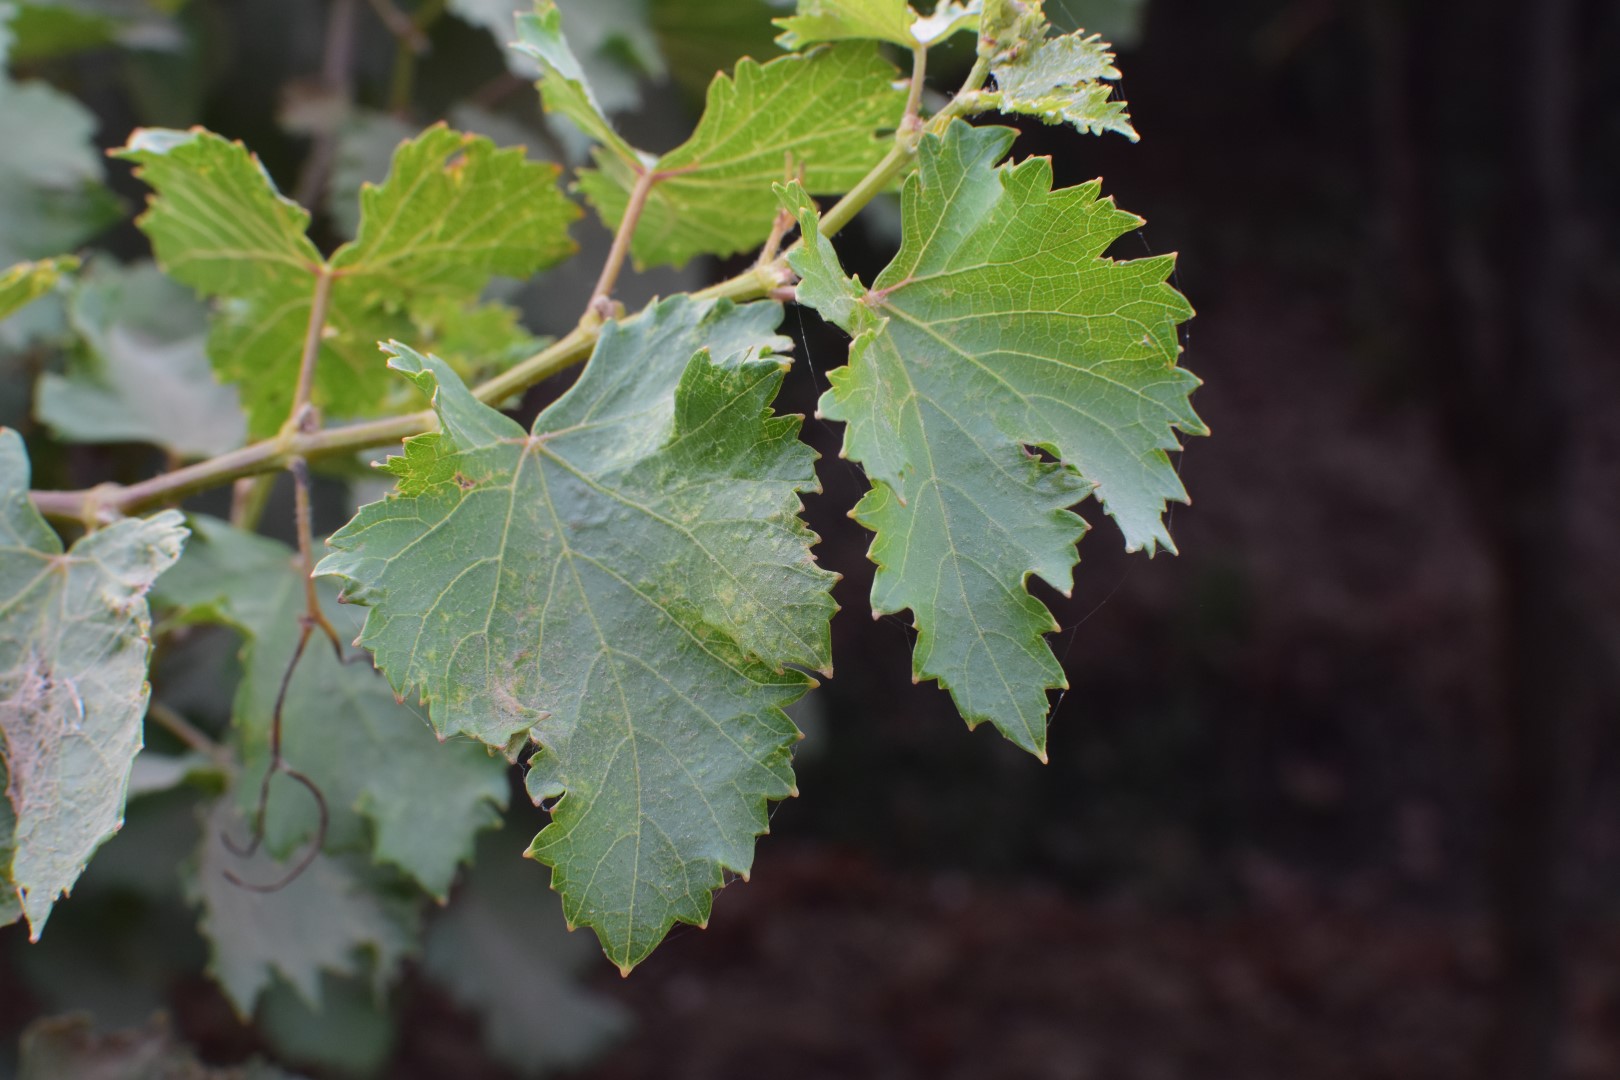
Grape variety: Kamali